Larco Museum

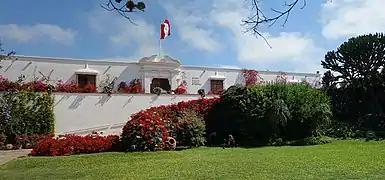
Entrance to the museum

The Larco Museum (officially known as Rafael Larco Herrera Archaeological Museum, in ) is a privately owned museum of pre-Columbian art, located in the Pueblo Libre District of Lima, Peru. The museum is housed in an 18th-century vice-royal building. It showcases chronological galleries that provide a thorough overview of 5,000 years of Peruvian pre-Columbian history. It is well known for its gallery of pre-Columbian erotic pottery.